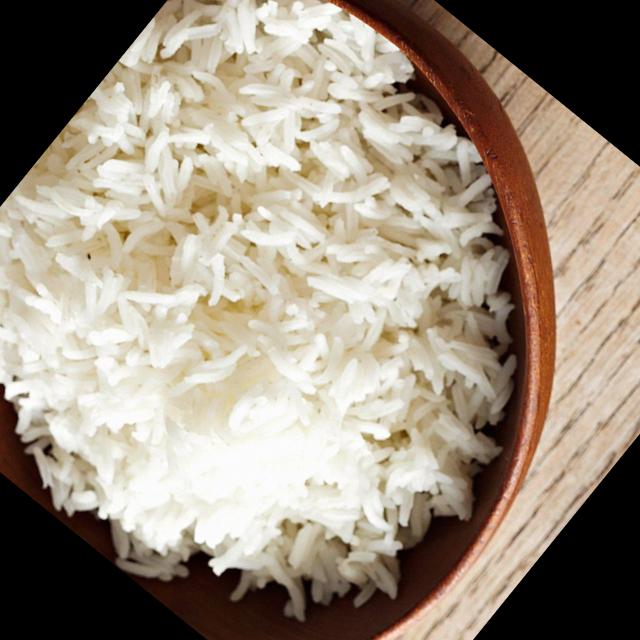
Dish: white_rice